Maria Laach Abbey

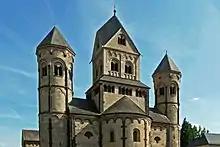

The abbey church of Maria Laach is considered a masterpiece of German Romanesque architecture, with its multiple towers, large westwork with arcaded gallery, and unique west porch.